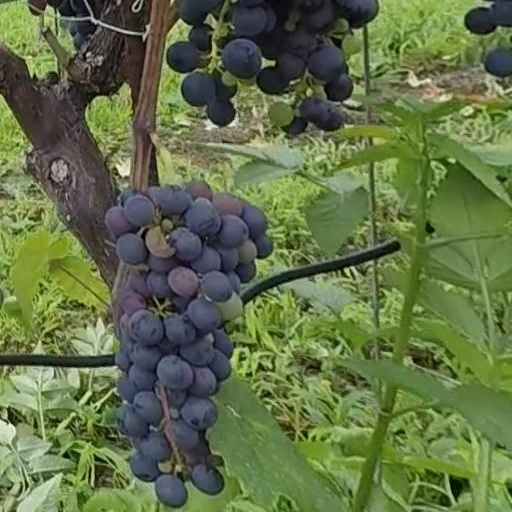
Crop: grape